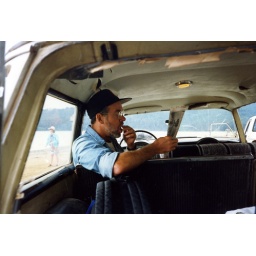
Reading the sports page of the SF Chron in his SF Giants hat (note Debbie on beach, out car window on left)